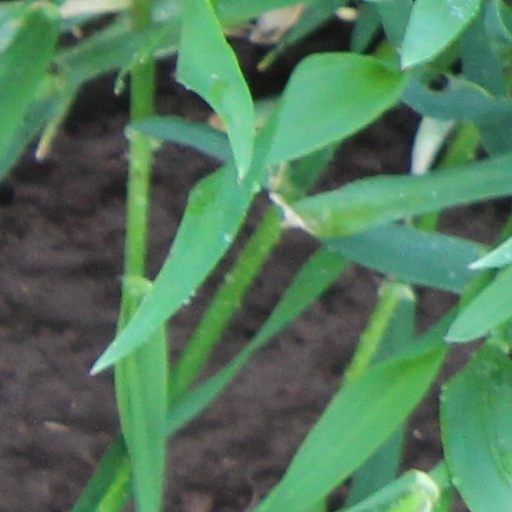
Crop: wheat